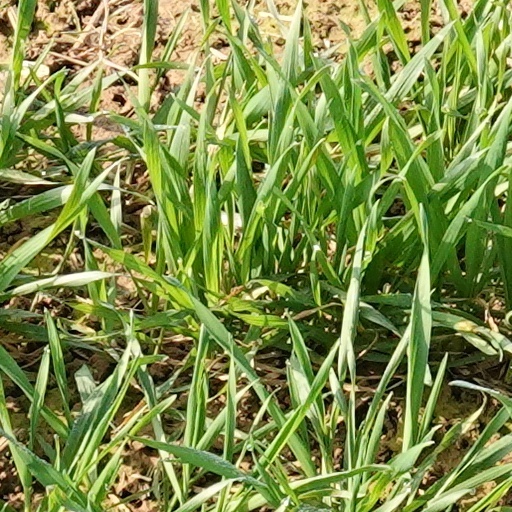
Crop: wheat